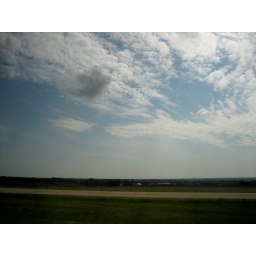
It was floating right above the field that we were driving by. It looked like a cloud balloon.